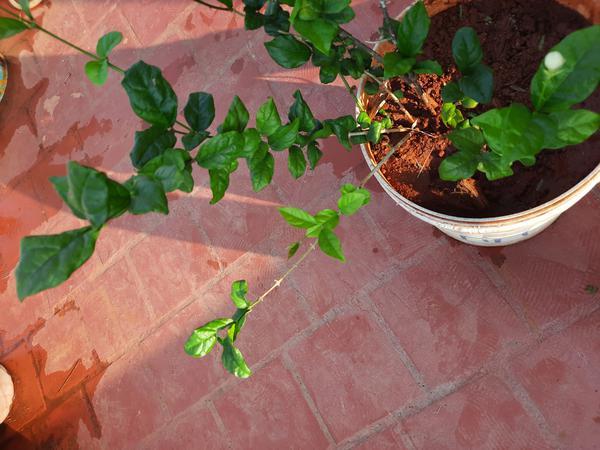
Plant: Jasmine